Hyundai Trago

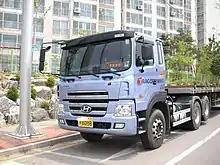
2007 Hyundai Trago in South Korea

"Other special vehicle models in Hyundai Special Vehicles"